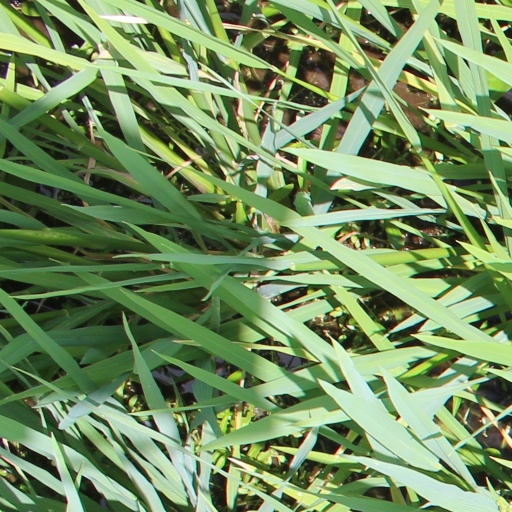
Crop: rice